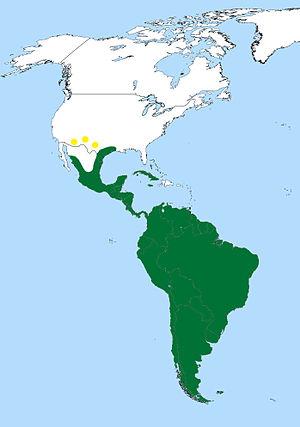
Cette liste des oiseaux au Canada provient de Bird Checklists of the World en date du mois de juillet 2018.
Cette liste des espèces d'oiseaux au Québec recense les taxons de ce groupe observés dans cette province du Canada. Elle provient de l'American Ornithologist Union en date du mois de janvier 2019. Elle comprend 470 espèces dont :